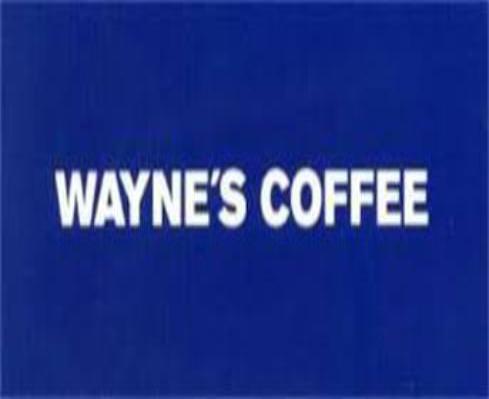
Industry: Food